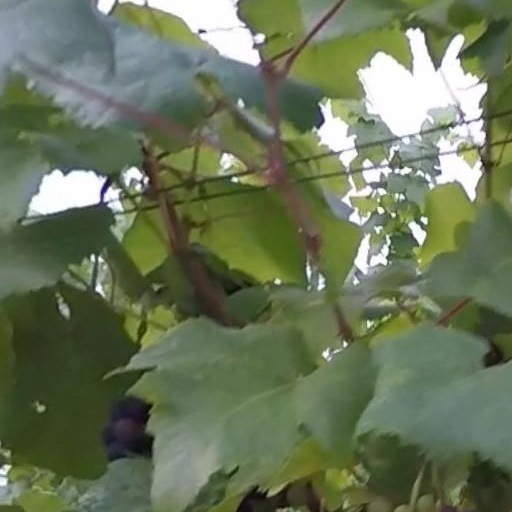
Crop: grape